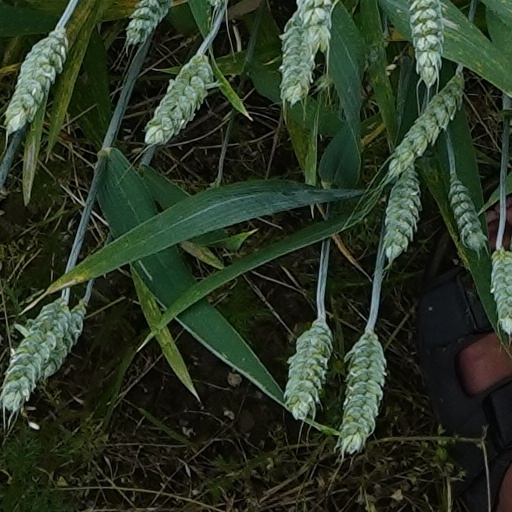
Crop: wheat